Granieu

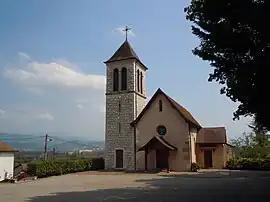
The church of Granieu

Granieu is a commune in the Isère department in southeastern France.